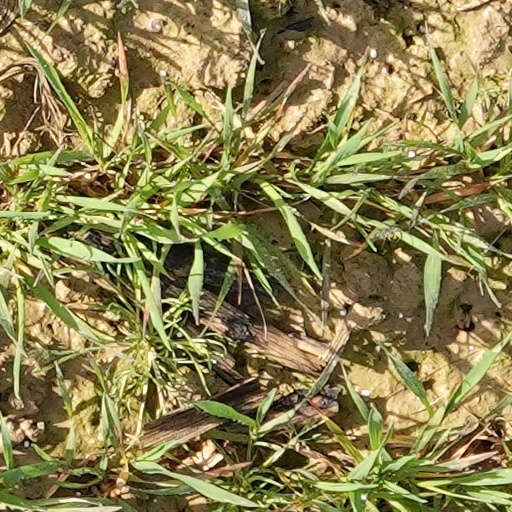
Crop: wheat